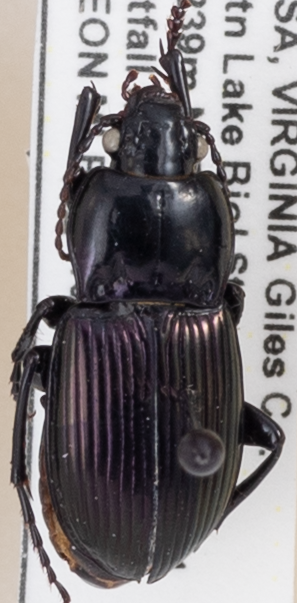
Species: Myas cyanescens
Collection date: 2022-07-12
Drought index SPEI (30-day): -0.348
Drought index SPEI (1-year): -0.9
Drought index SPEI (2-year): -0.39